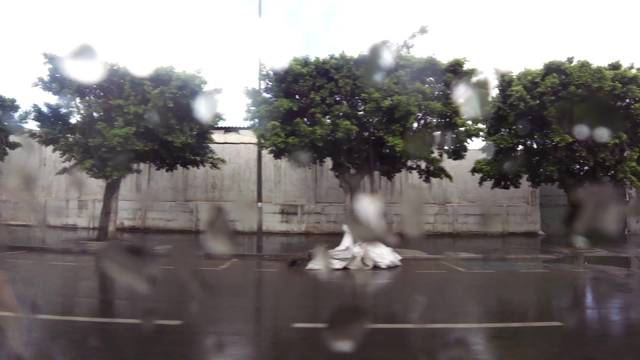
Region: Morocco
Coordinates: 33.596, -7.599